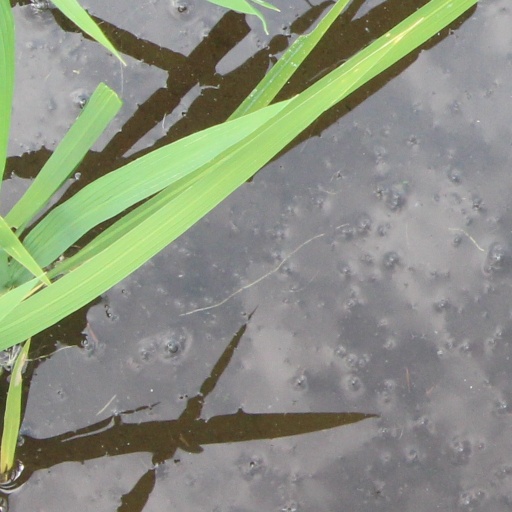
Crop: rice